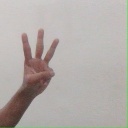
अक्षर: व